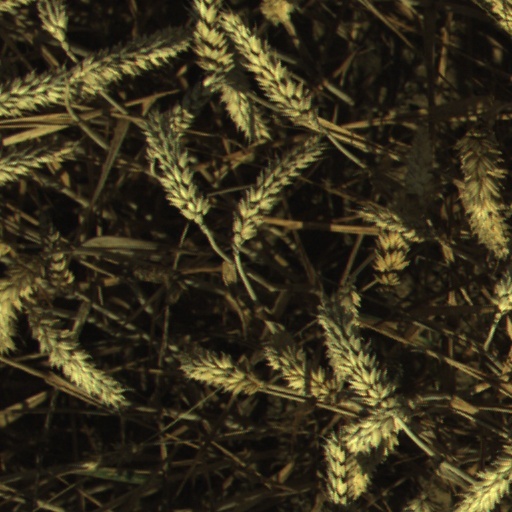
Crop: wheat